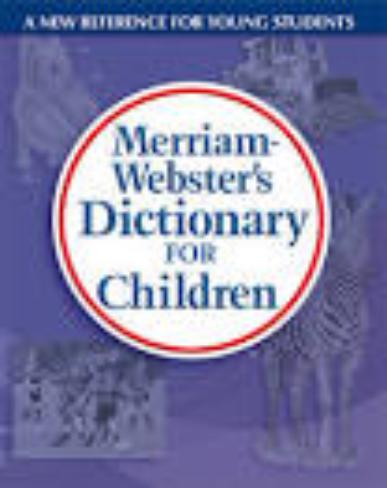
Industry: Others